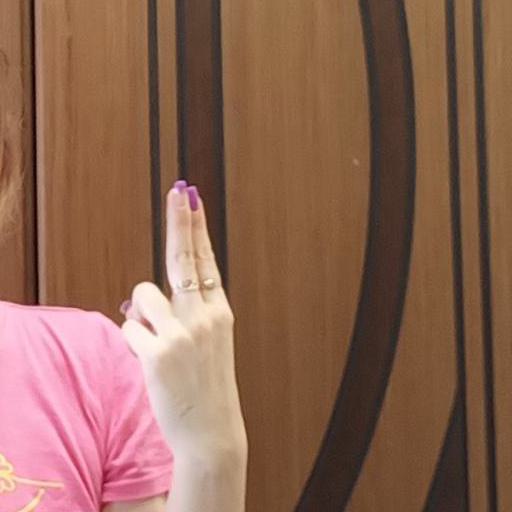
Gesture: two_up_inverted